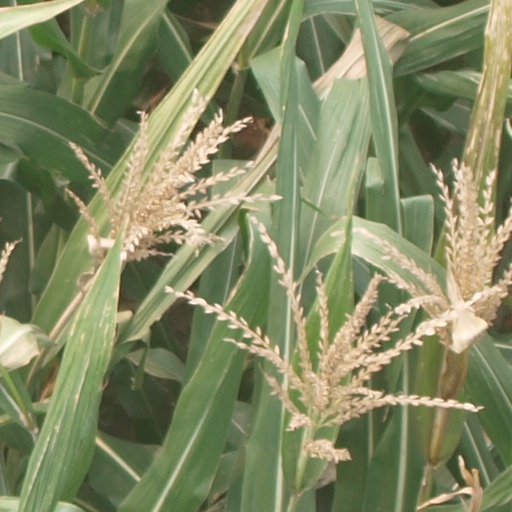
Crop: maize; corn